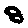
Label: 8